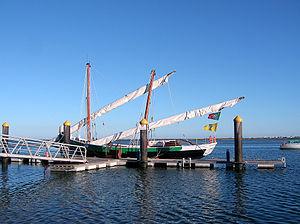
La caïque Bom Sucesso Olhao - Portugal
Un caïque ou saïque est un type ancien de petits bateaux rustiques, à rames ou à voiles, utilisé au commerce dans le bassin oriental de la Méditerranée. Son nom est remis au goût du jour avec des versions modernes motorisées nettement plus imposantes disposant de tout le confort pour des croisières côtières et appréciées pour leur construction en bois. Un type de navire de pêche normand porte aussi ce nom, sans qu’il y ait de filiation entre les deux.